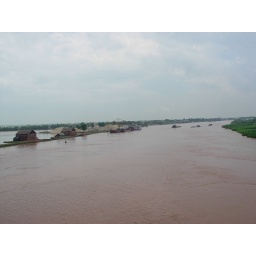
Trieu Duong bridge in Luoc river 8 Aug. 2007